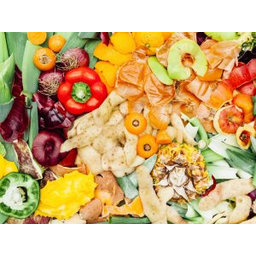
Label: generalcompost